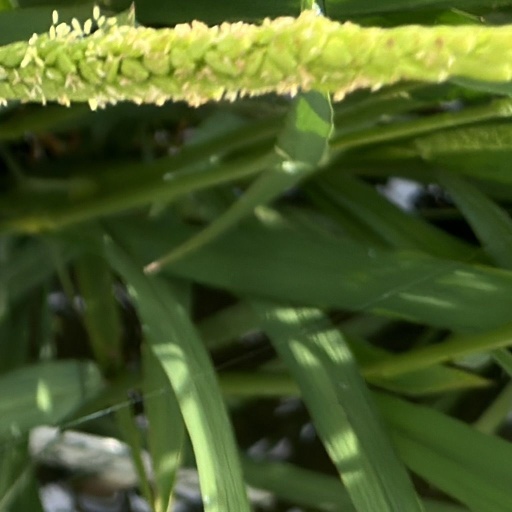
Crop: rice